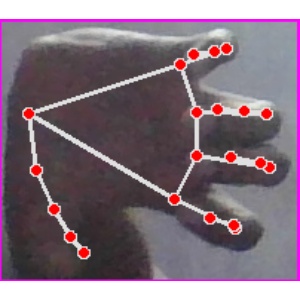
अक्षर: त